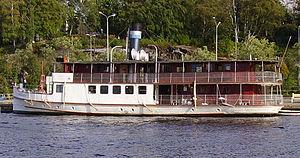
Mustalahti est une baie du lac Näsijärvi située dans le quartier de Särkänniemi à Tampere en Finlande.